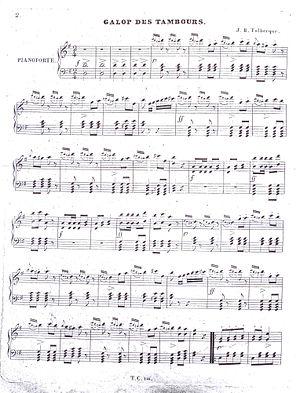
Première page d'une version pour piano du Galop des Tambours de Jean Baptiste Joseph Tolbecque, immense succès aux Carnavals de Paris 1839 et 1840. L'orchestre dirigé par le compositeur comptait 40 tambours. Le bal était organisé au théâtre de la Renaissance.
Jean-Baptiste-Joseph Tolbecque est un violoniste, chef d'orchestre et compositeur belge dont la carrière s'est déroulée en France.
La musique festive de danses de Paris au XIXᵉ siècle est un genre musical français destiné à la fête et la danse dans la ville de Paris et qui prospéra au XIXᵉ siècle. Elle compte des centaines de partitions, surtout des quadrilles. Elle est aujourd'hui oubliée, excepté quelques morceaux d'Émile Waldteufel, tels que « Amour et printemps » ou la « Valse des patineurs ». À son apogée, ce genre musical a donné lieu à un grand nombre de créations. À lui seul, Émile Waldteufel laisse un catalogue qui compte 300 titres. Cette musique n'est plus jouée depuis 150 ans mais pourrait être redécouverte par le biais du Carnaval de Paris.